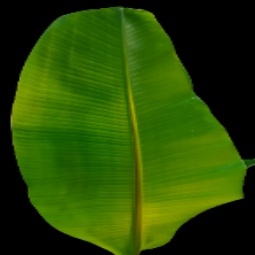
Label: Zinc